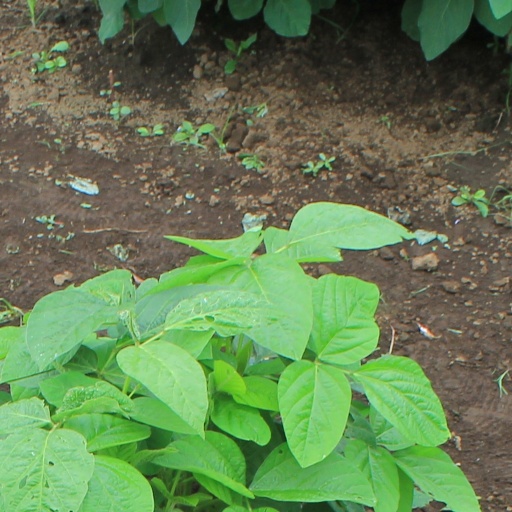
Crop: soybean